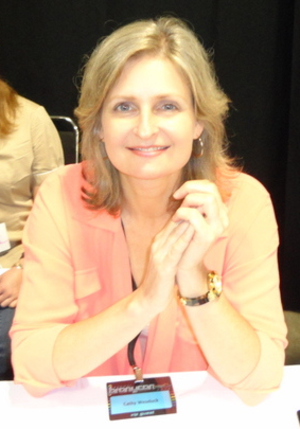
Catherine Weseluck ou Cathy Weseluck, née le 21 août 1970 à Toronto, est une actrice et chanteuse canadienne.